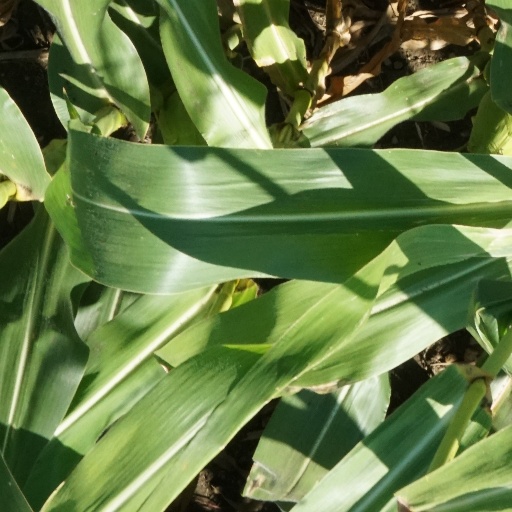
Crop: maize; corn